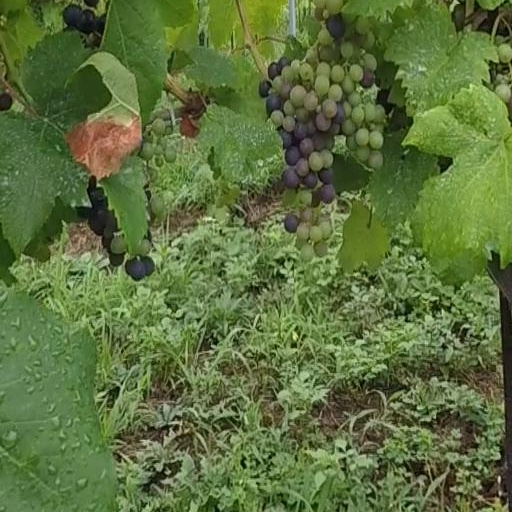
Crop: grape